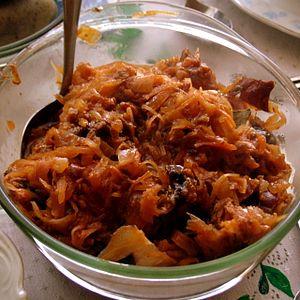
La Pologne, en forme longue république de Pologne, est un État d'Europe centrale, frontalier avec l'Allemagne à l'ouest, la Tchéquie au sud-ouest, la Slovaquie au sud, l'Ukraine à l'est-sud-est et la Biélorussie à l'est-nord-est, enfin la Lituanie et l'enclave russe de Kaliningrad au nord-est. Avec une population de 38 millions d'habitants, la Pologne est le trente-quatrième pays le plus peuplé au monde. Elle est divisée en voïvodies, elles-mêmes subdivisées en districts puis en communes. C'est une république parlementaire qui a pour monnaie nationale le złoty. Elle est membre de l'Union européenne depuis le 1ᵉʳ mai 2004, du Conseil de l'Europe, du groupe de Visegrád, de l'Organisation mondiale du commerce et de l'Organisation des Nations unies.